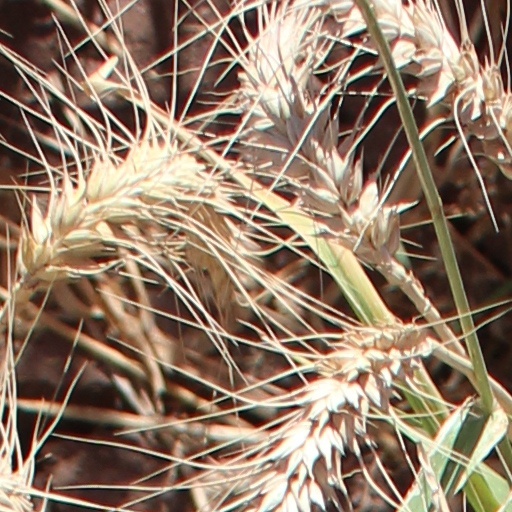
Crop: wheat